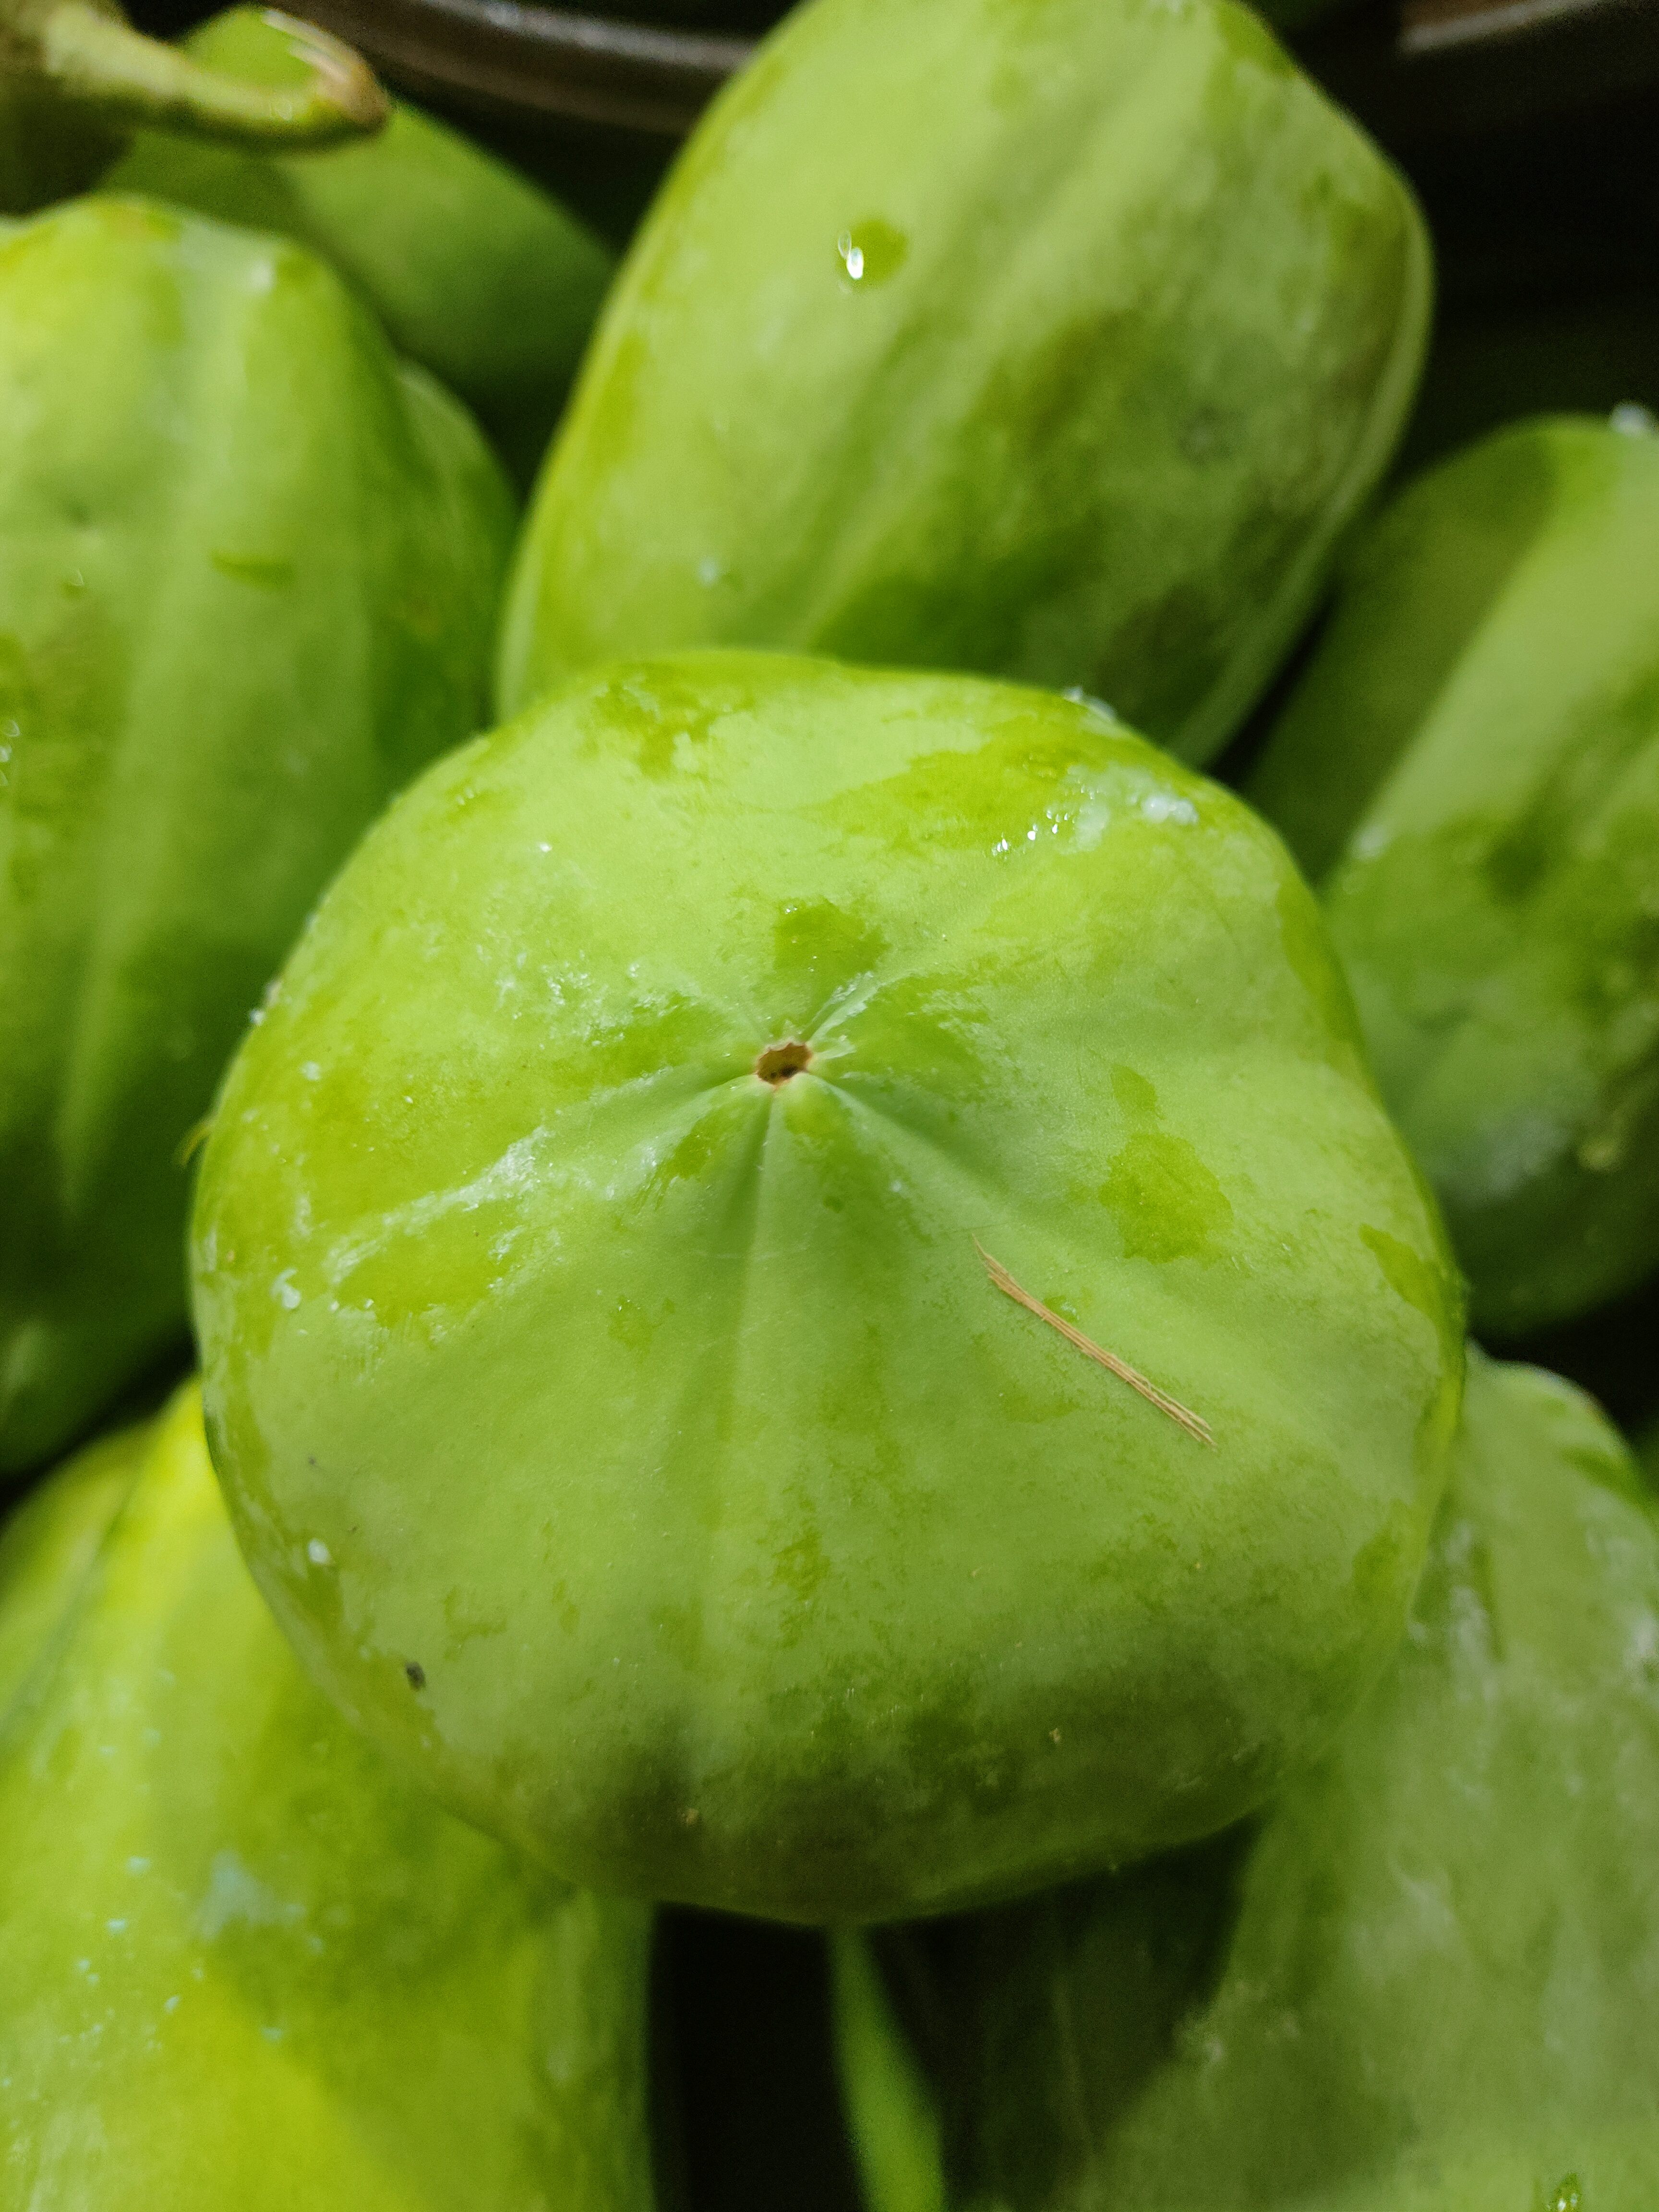
Label: Carica Papaya